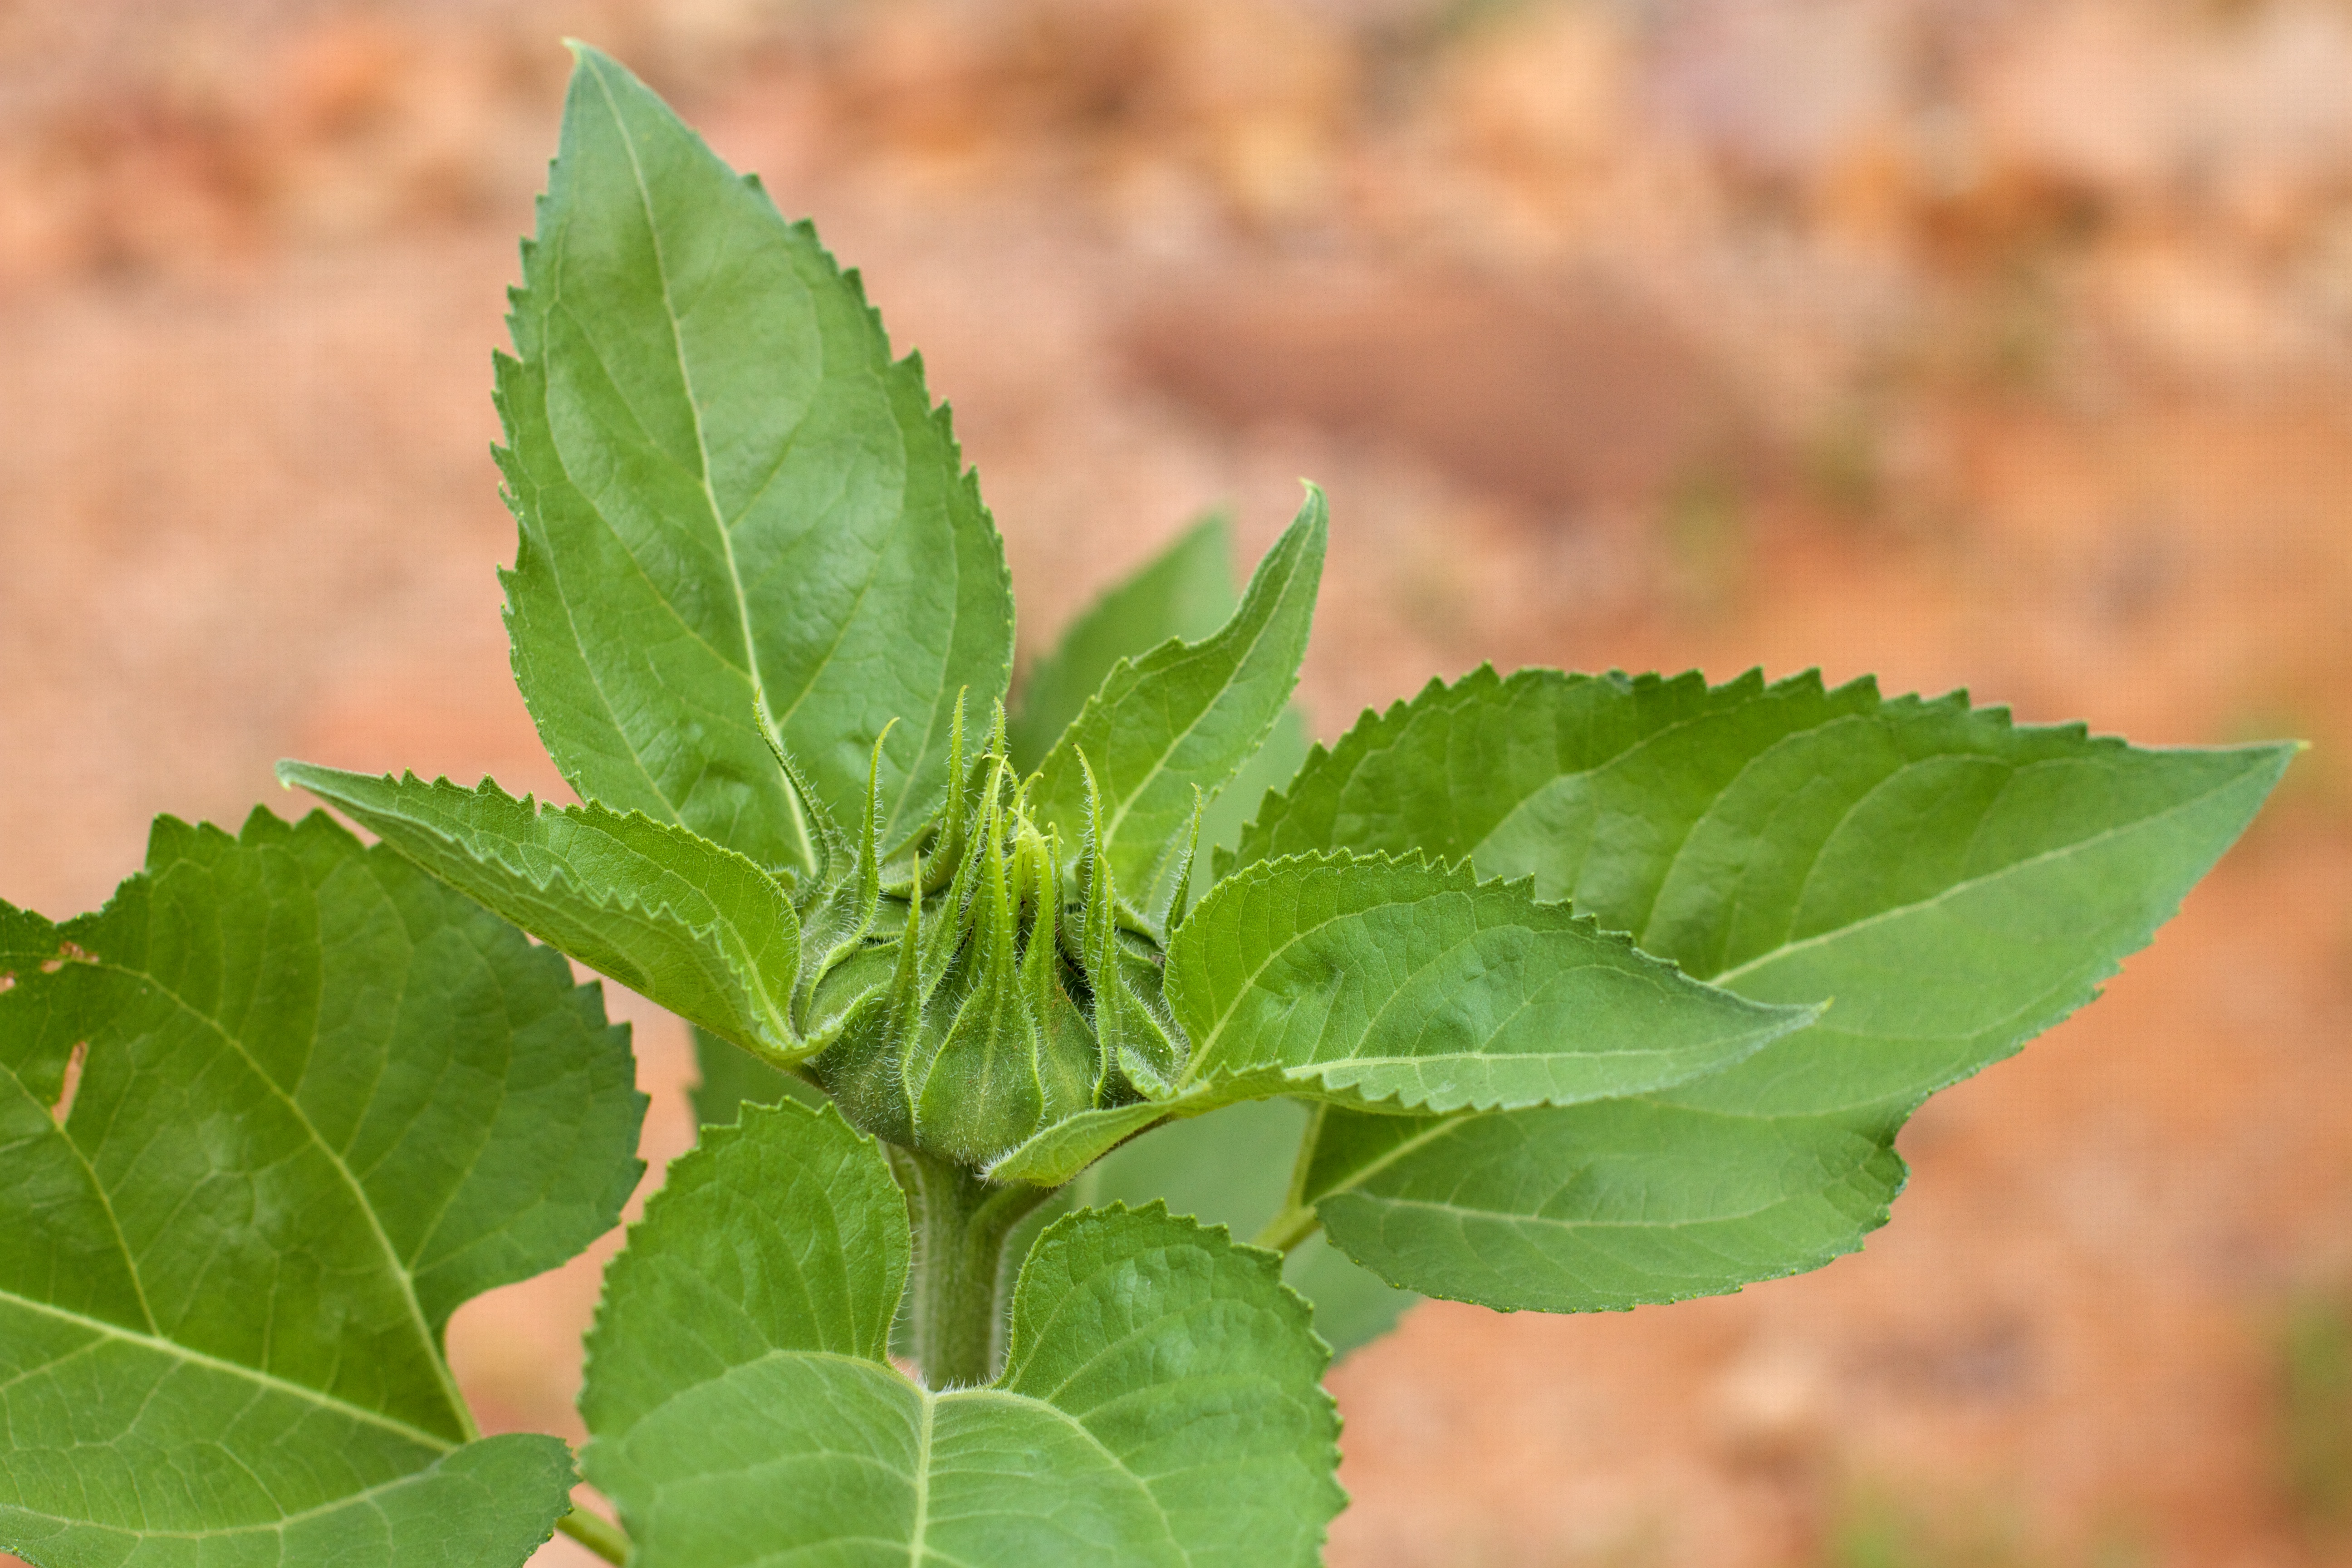
tree, plant, leaf, flower, food, green, herb, produce, vegetable, soil, flora, shrub, seeditforward, flowering plant, annual plant, land plant